IK Brage

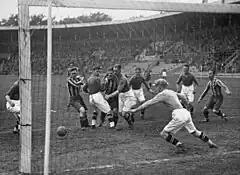
Brage playing in the 1930 promotion playoff game against Djurgårdens IF which qualified them for their first ever Allsvenskan season.

In the early 1920s the two Borlänge clubs IK Blixt and Domnarvets GIF merged to form a new club by the name of Domnarvets GoIF. The motive for the merger was to combine their efforts in building the new stadium that would become Domnarvsvallen. The merger did not go smoothly however as the IK Blixt members felt that there needed to be more focus on the football part of the multisport club. This caused them to want to bring back the original IK Blixt but the newly formed Domnarvets GoIF would not allow this since they technically owned the name as IK Blixt was half of the new club. So in 1925 the old IK Blixt members started up a new football club instead and decided in a meeting that the new name would be IK Brage, named after the Norse god Bragi.